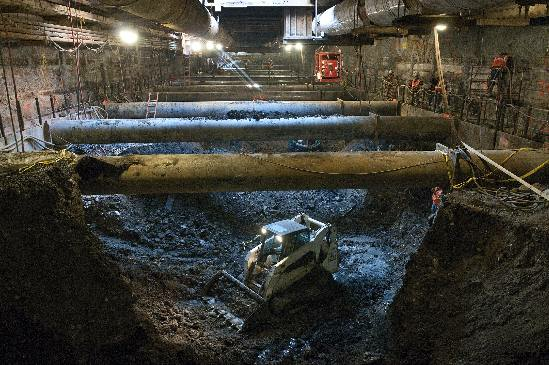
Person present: No